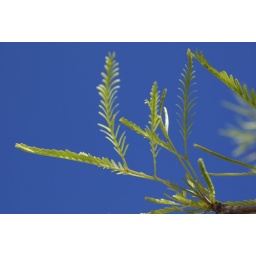
Brand new leaves on a tree outside our house in Scottsdale